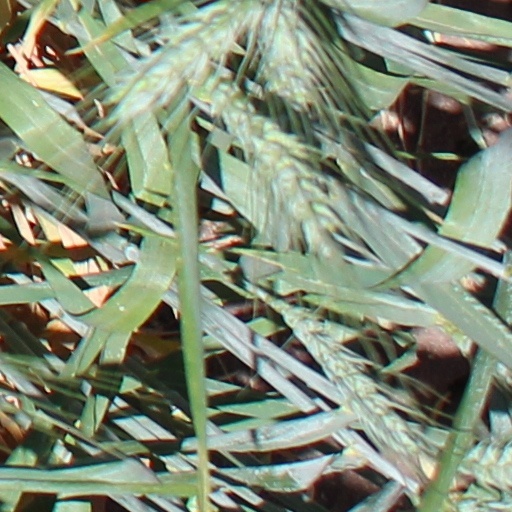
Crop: wheat